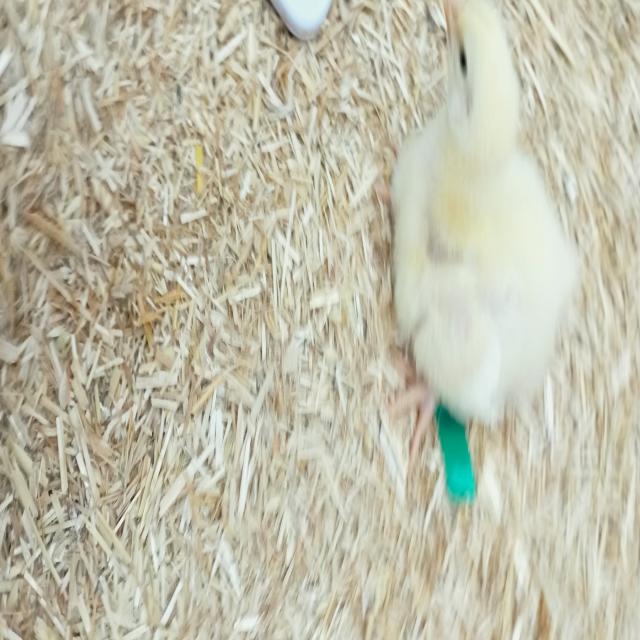
Weight: 219 g